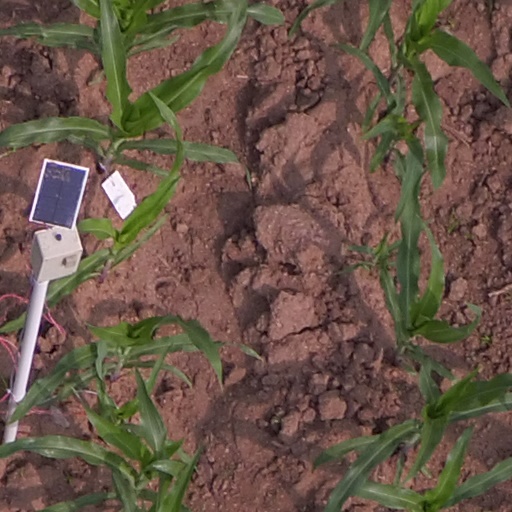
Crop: maize; corn